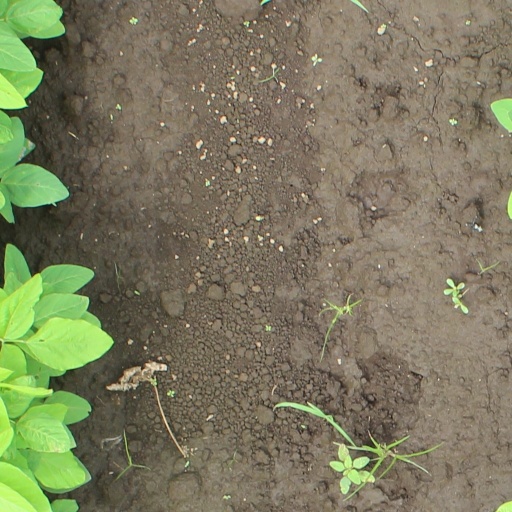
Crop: soybean